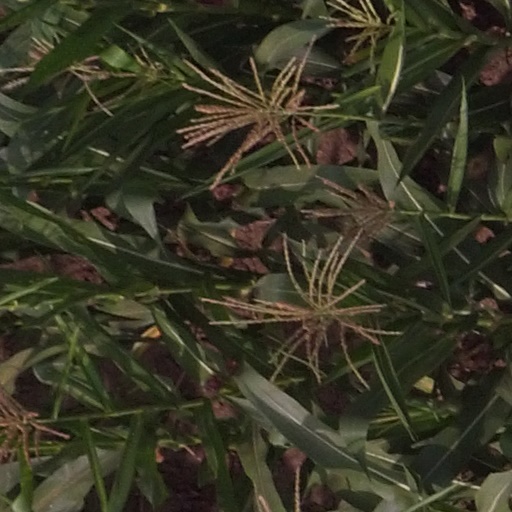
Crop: maize; corn